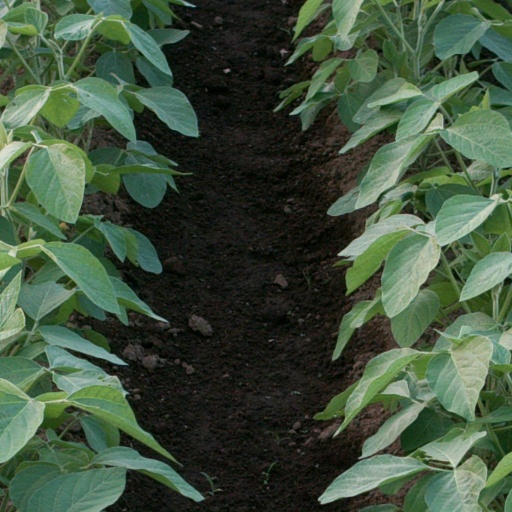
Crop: soybean